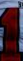
Number: 1